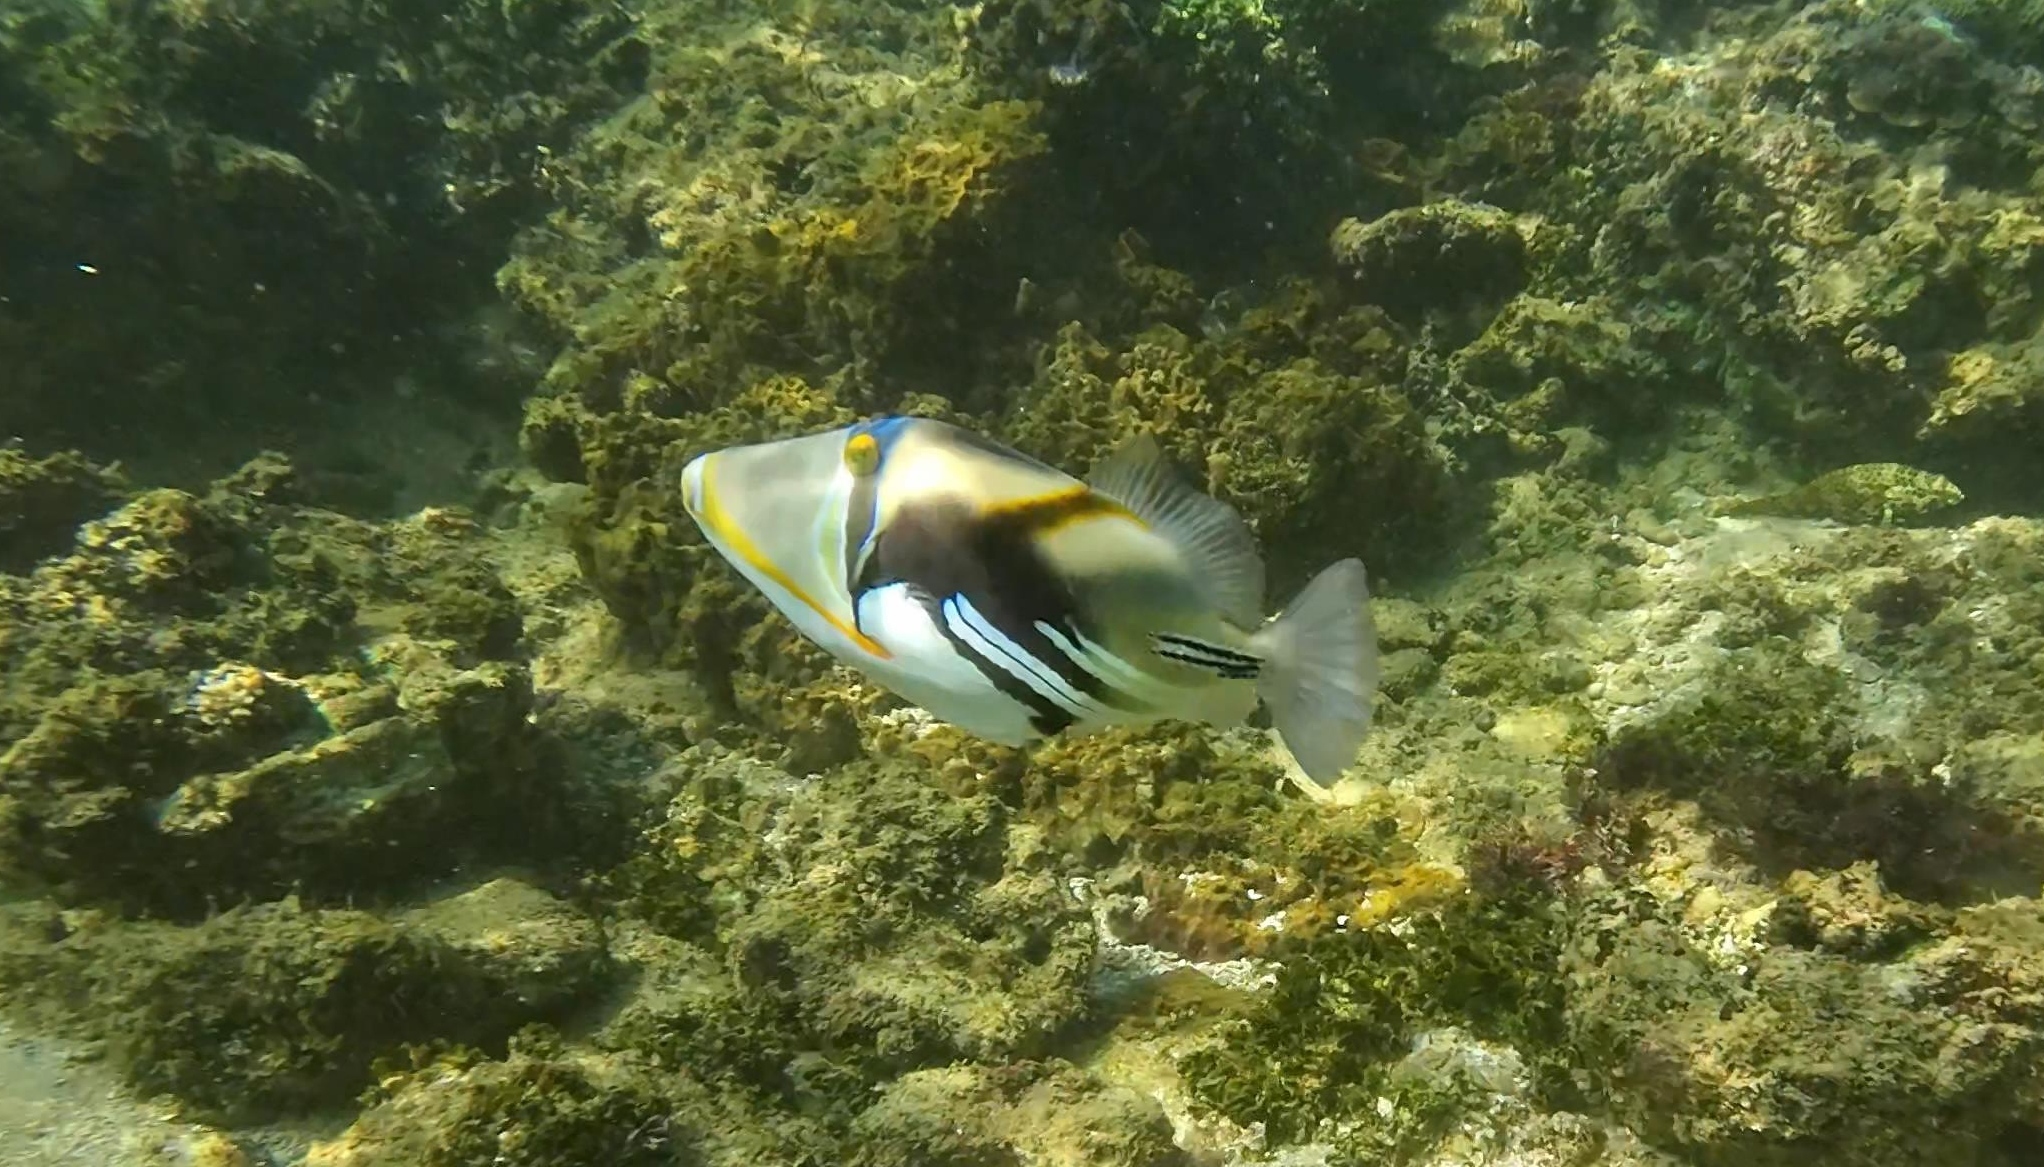
Rhinecanthus aculeatus (Lagoon Triggerfish)